Elsa Aguirre

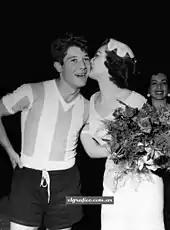
Elsa Aguirre kissing Argentine footballer, Omar Sívori, in 1957.

Elsa Irma Aguirre Juárez (born 25 September 1930) is a Mexican actress from the Golden Age of Mexican Cinema. Her work in more than 40 films and telenovelas has earned her multiple accolades, such as the Golden Ariel for her outstanding cinematographic career and a Luna del Auditorio for her life in entertainment, among others.